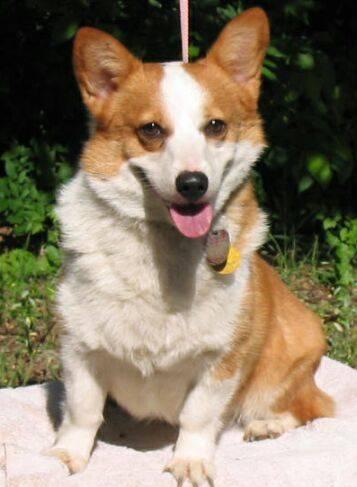
dog